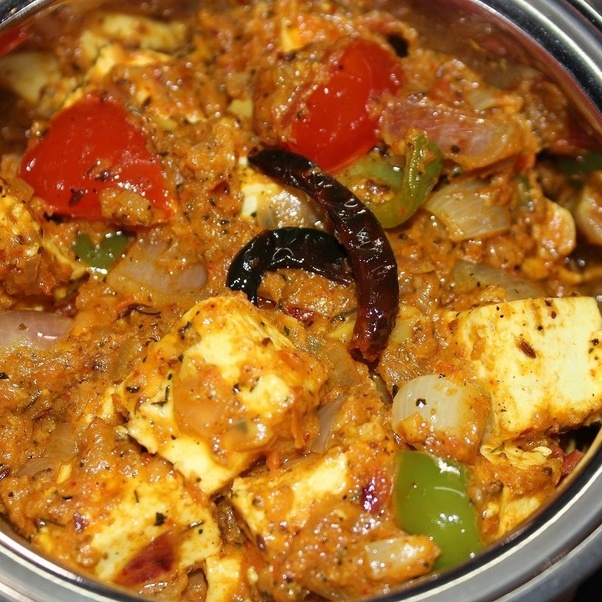
Dish: kadai_paneer